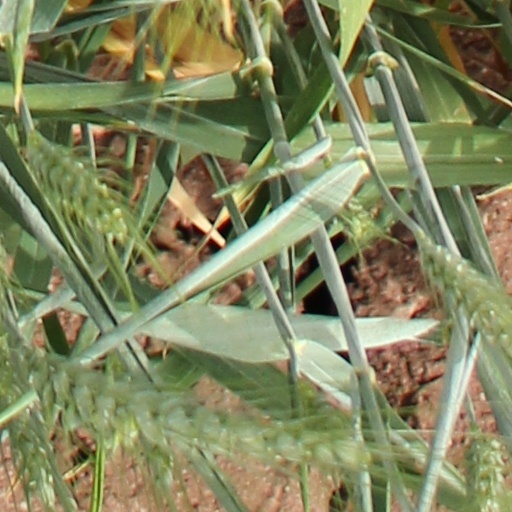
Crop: wheat